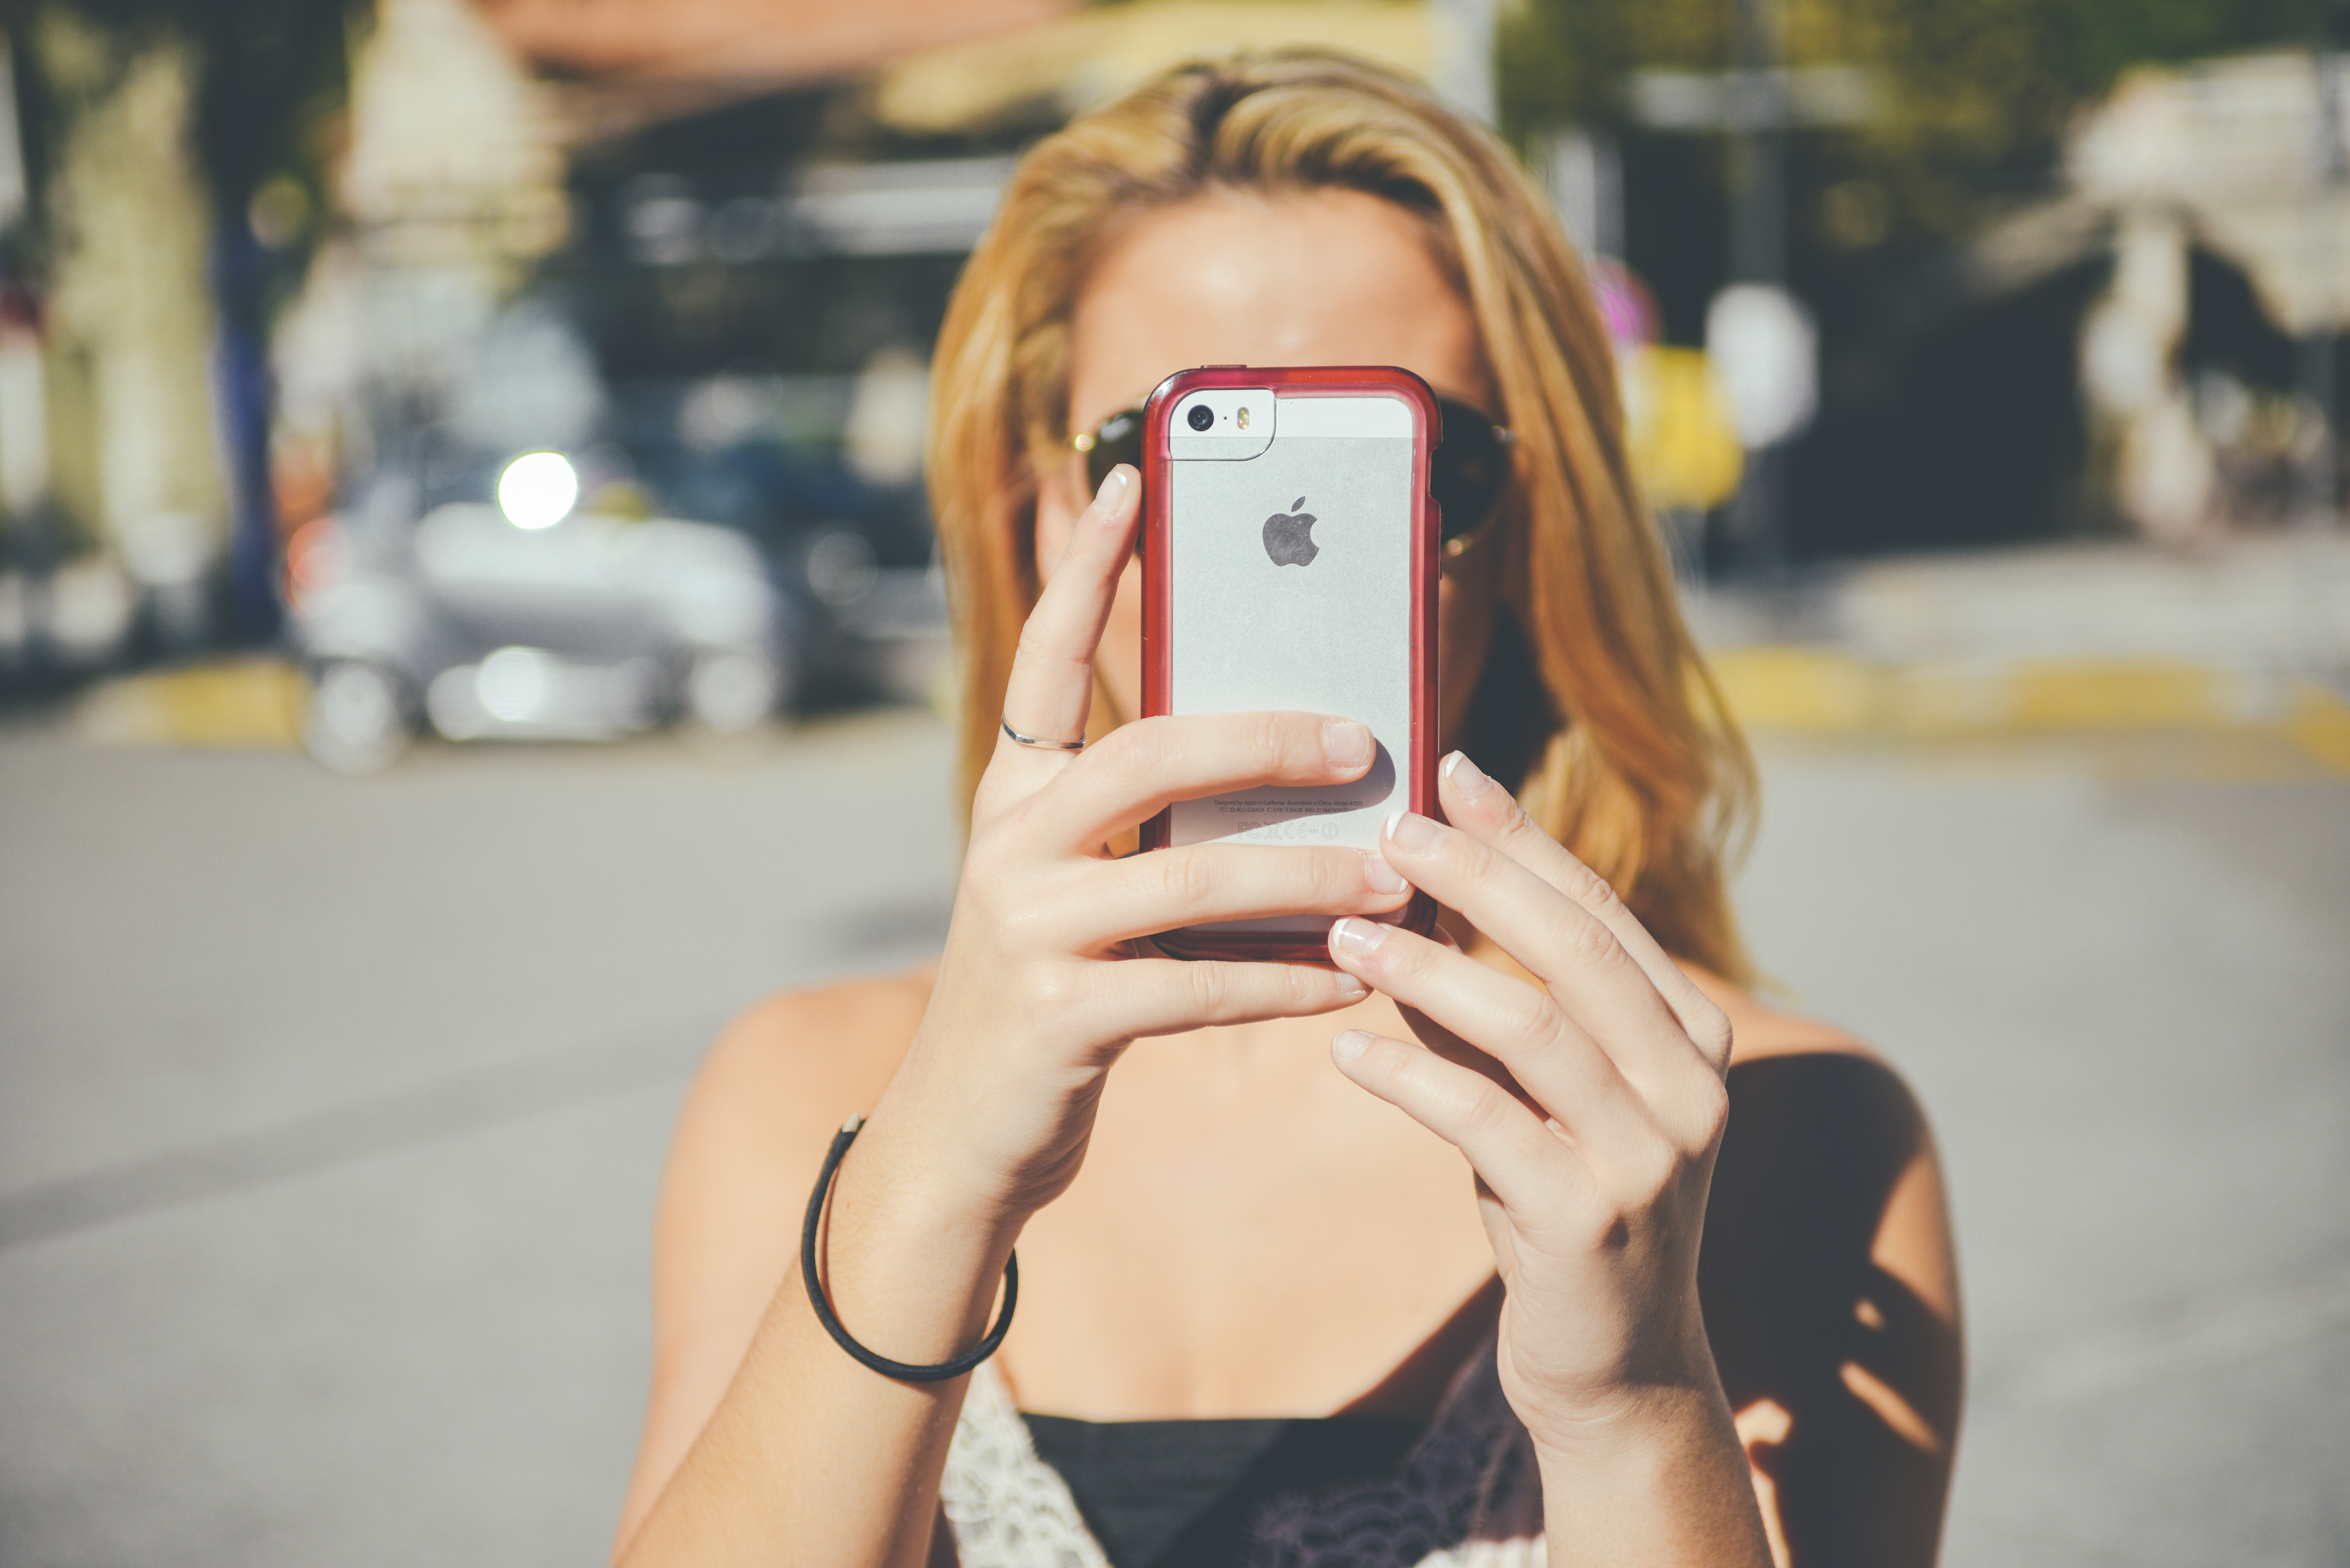
iphone, smartphone, hand, apple, person, girl, woman, hair, camera, photography, leg, model, spring, fashion, clothing, lady, hairstyle, taking photo, human body, dress, glasses, selfie, picture, photograph, skin, beauty, blond, outfit, interaction, photo shoot